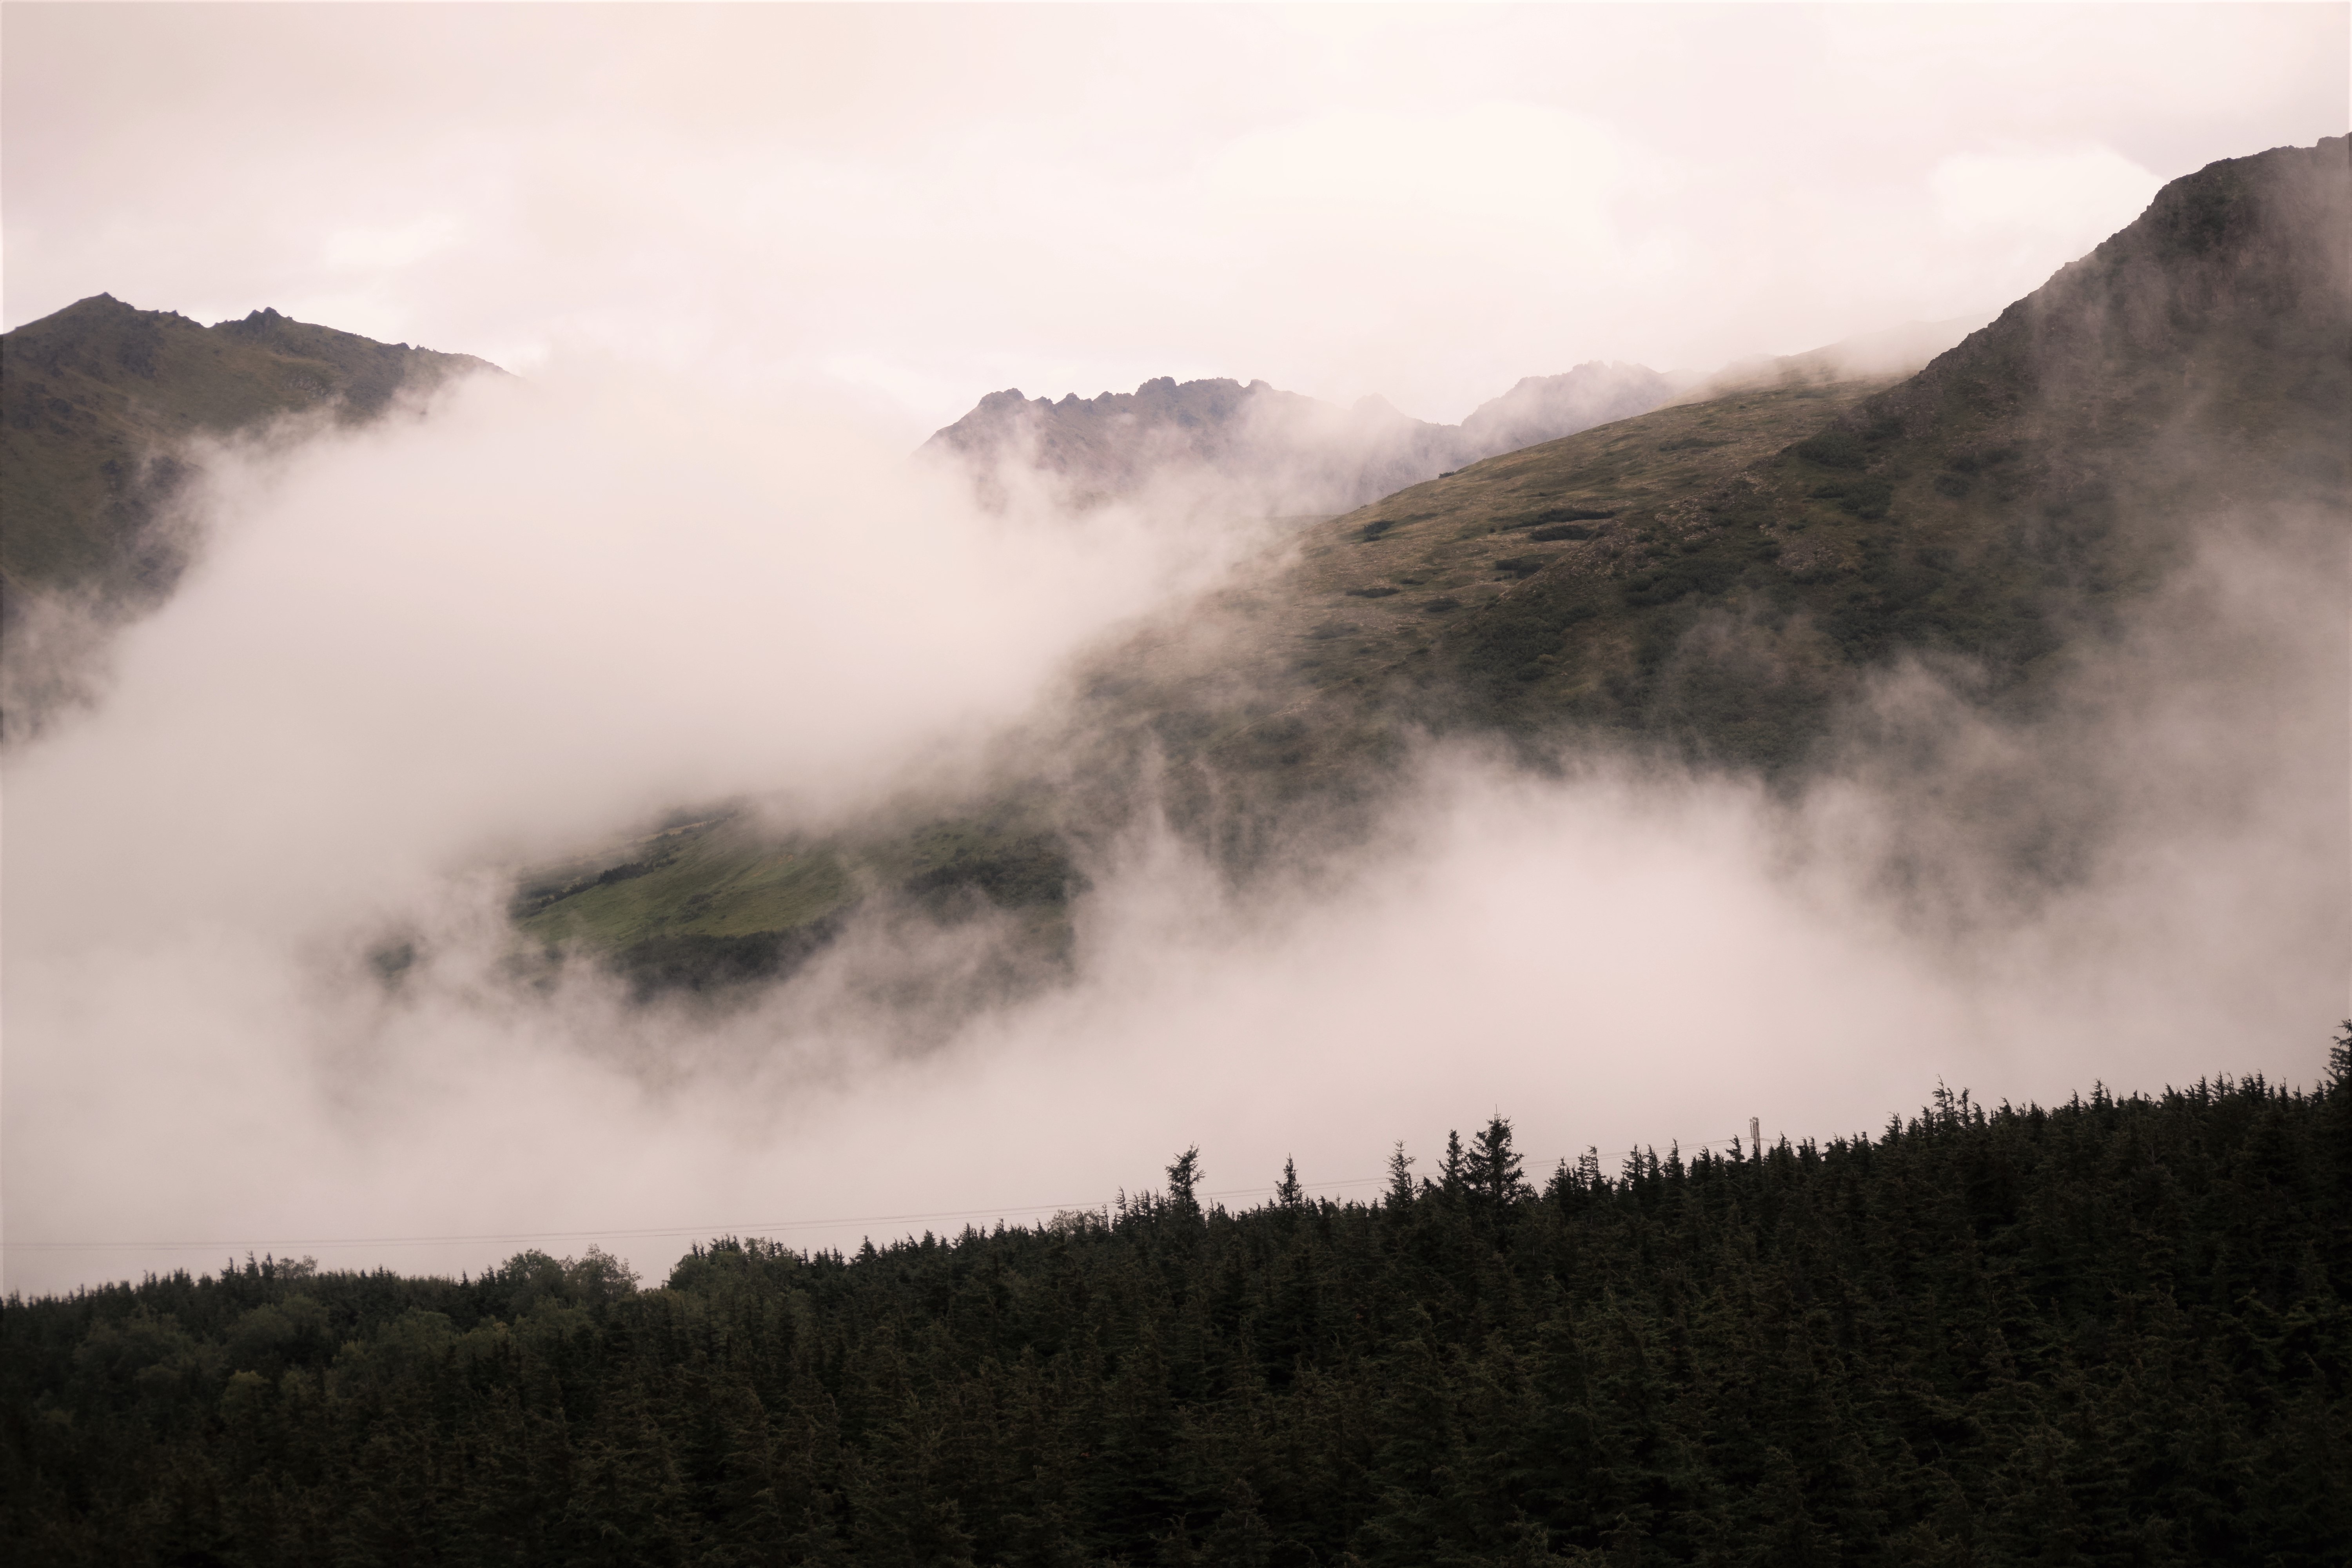
landscape, tree, nature, forest, wilderness, mountain, cloud, sky, fog, mist, morning, hill, wind, dawn, atmosphere, mountain range, weather, haze, rural area, landform, meteorological phenomenon, geographical feature, atmospheric phenomenon, atmosphere of earth, mountainous landforms